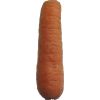
Label: carrot